Eucalyptus caliginosa

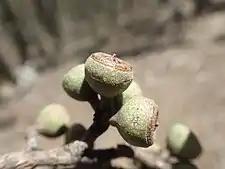
fruit

"Eucalyptus caliginosa" is a tree that typically grows to a height of and forms a lignotuber. The bark is rough, stringy, grey to reddish brown and extends to the smaller branches. The leaves on young plants and on coppice regrowth are arranged in opposite pairs near the ends of the stems, egg-shaped to broadly lance-shaped, long and wide. Adult leaves are arranged alternately, the same or slightly different shades of glossy green on either side, lance-shaped to curved, long and wide on a petiole long. The flower buds are arranged in groups of seven or nine on an unbranched peduncle long, the individual buds on a pedicel long. Mature buds are spindle-shaped to oval, long and wide with a conical operculum. Flowering occurs between March and October and the flowers are white. The fruit are hemispherical or shortened spherical, long and wide, with the rim flat or convex, with three or four valves at the same level or slightly raised. The seeds are brown, shaped like a pyramid and long.